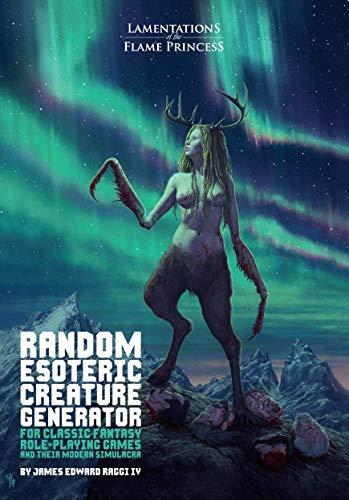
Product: Random Esoteric Creature Generator for Classic Fantasy Rpgs & Their Modern Simulacra
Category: Toys & Games | Games & Accessories
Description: Bring terror back to the table with the random esoteric creature generator.
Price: $19.94
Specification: ProductDimensions:8.2x5.8x0.2inches|ItemWeight:5.6ounces|ShippingWeight:5.6ounces(Viewshippingratesandpolicies)|ASIN:9527238269|Itemmodelnumber:LFP0059|Manufacturerrecommendedage:14yearsandup